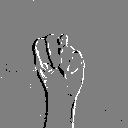
ASL letter: n